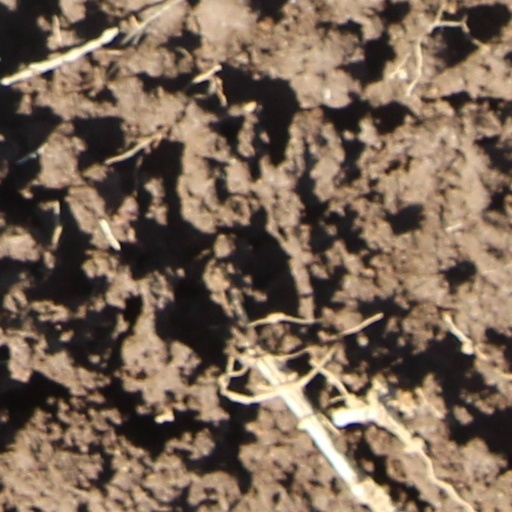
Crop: wheat